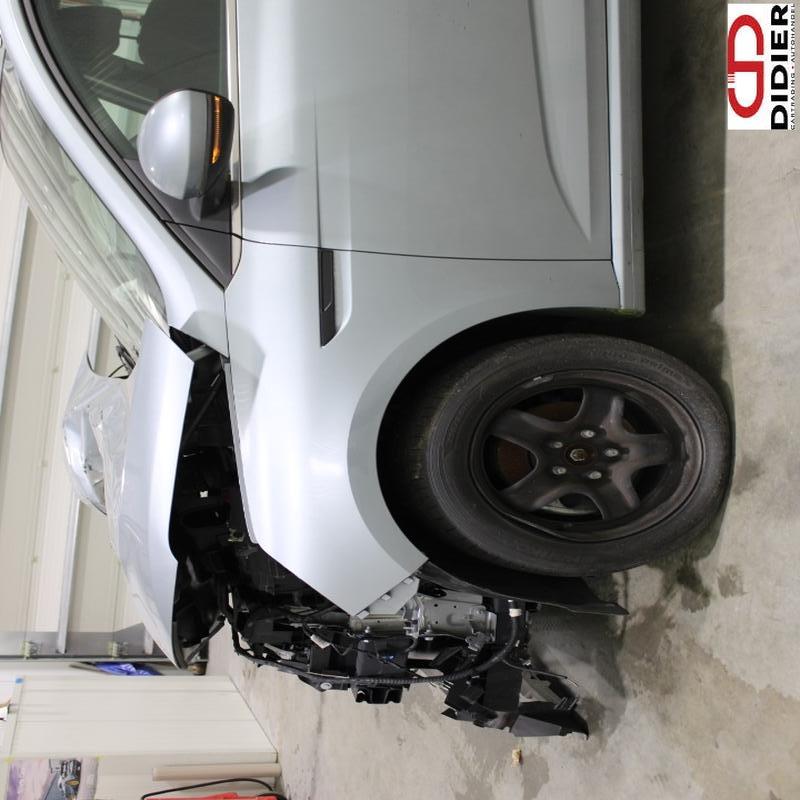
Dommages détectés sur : pare-choc avant, capot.
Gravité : majeur